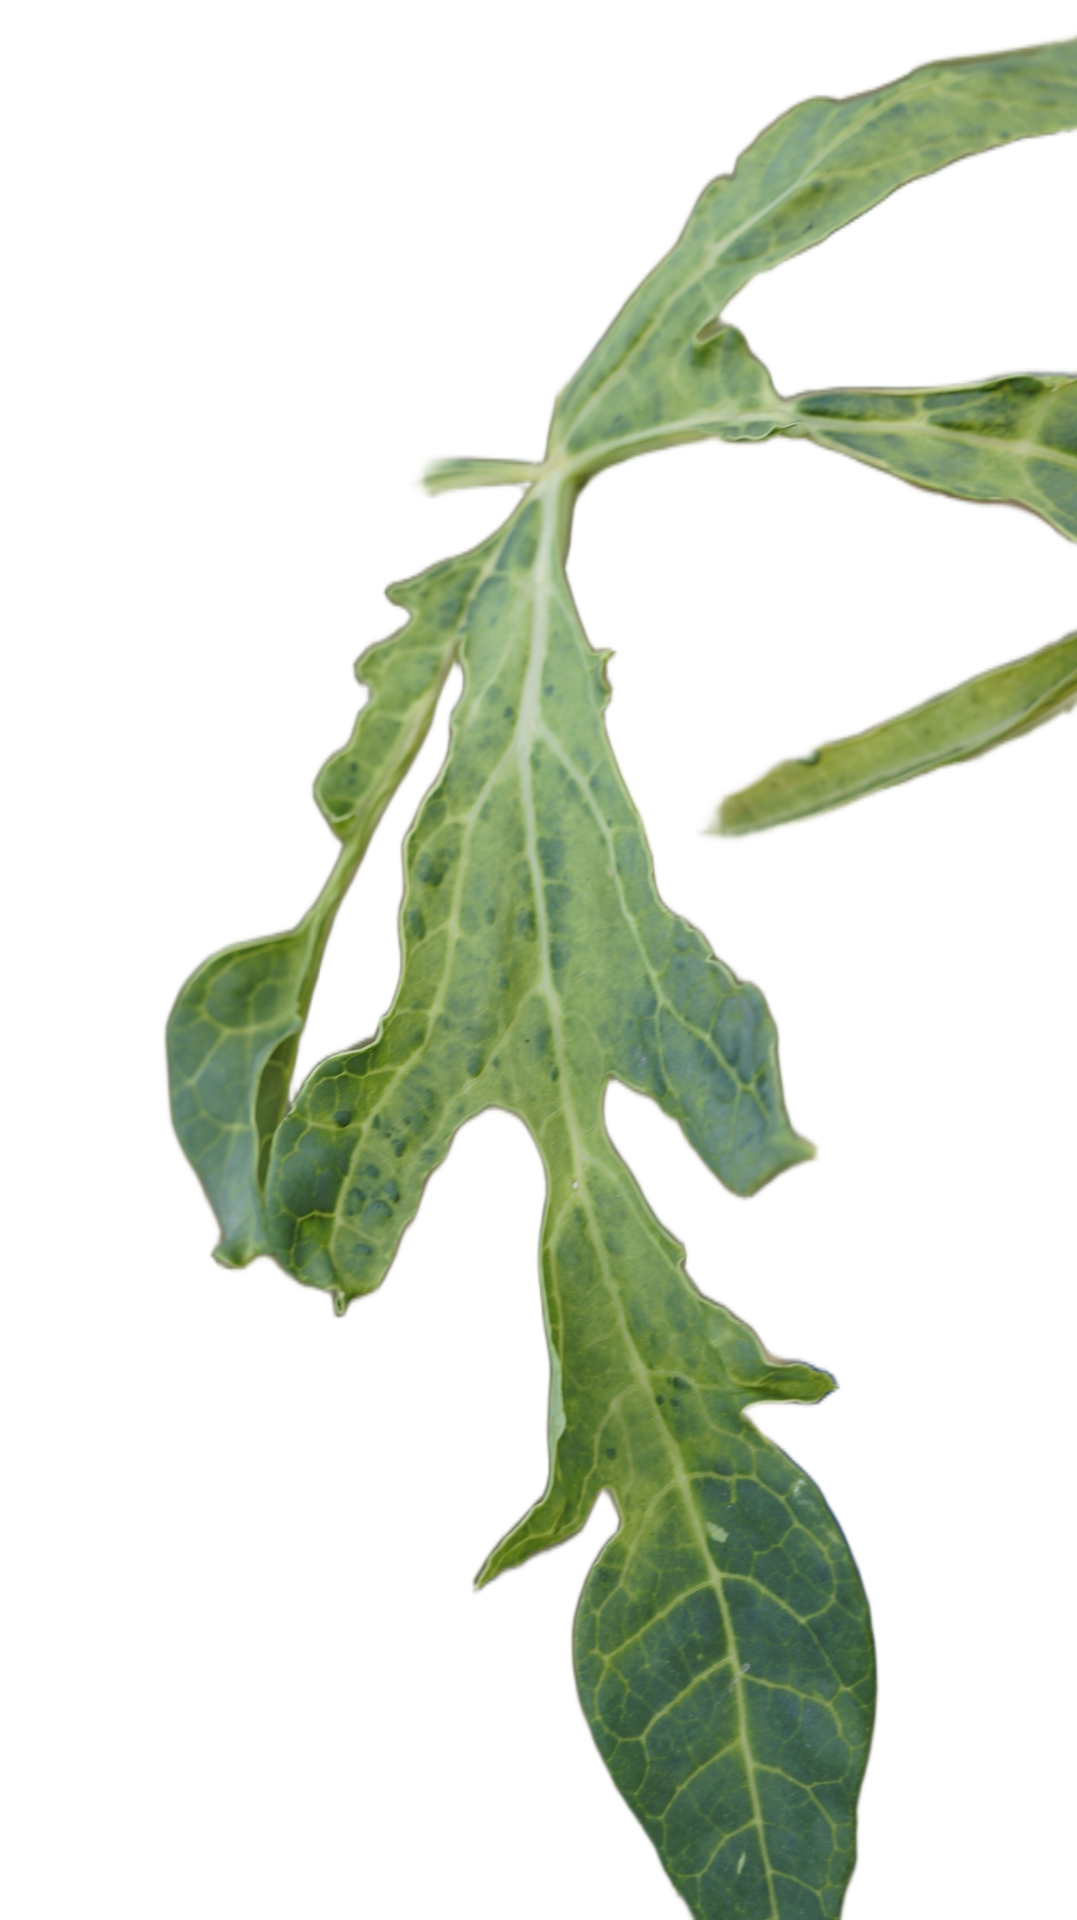
Crop: Papaya
Label: Curled_Yellow_Spot